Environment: real
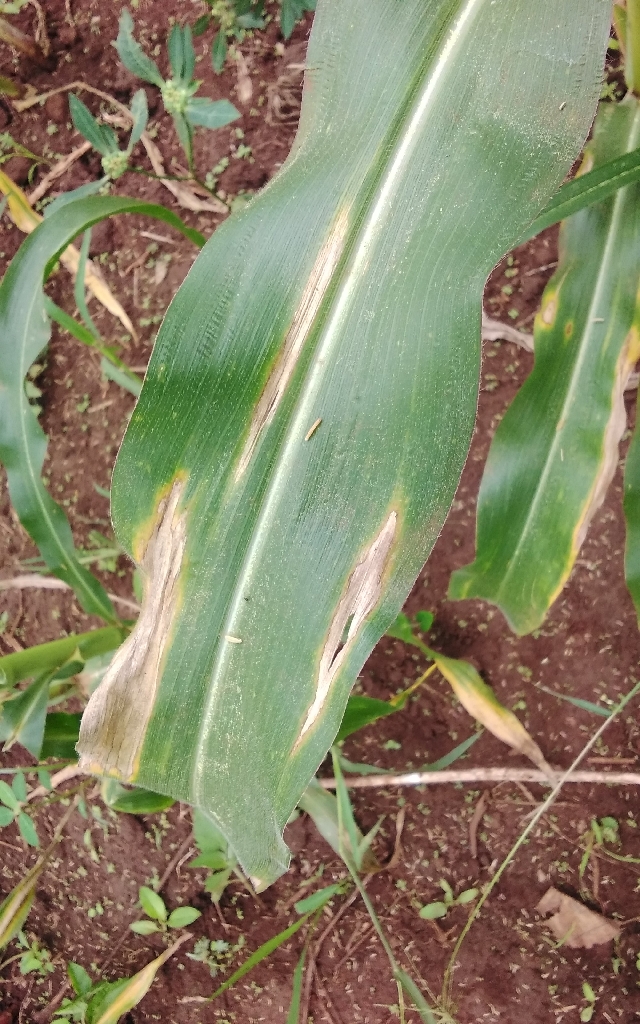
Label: northern_corn_leaf_blight